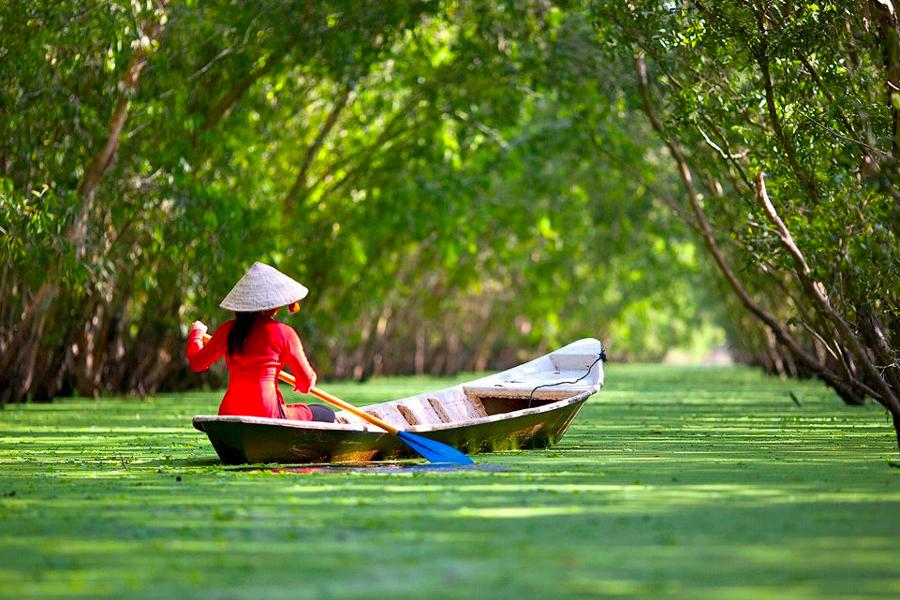
một người phụ nữ mặc áo dài màu đỏ và đội nón lá đang chèo thuyền